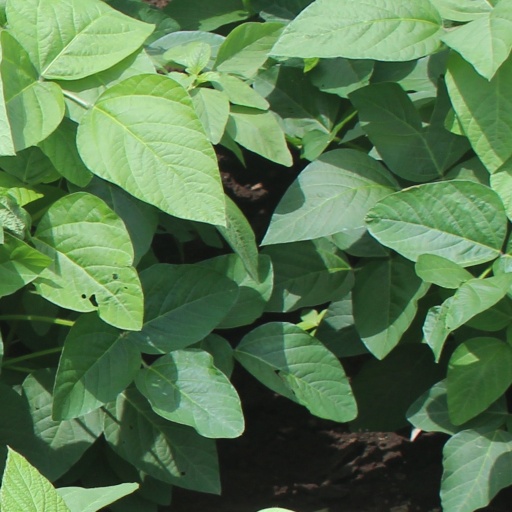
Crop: soybean